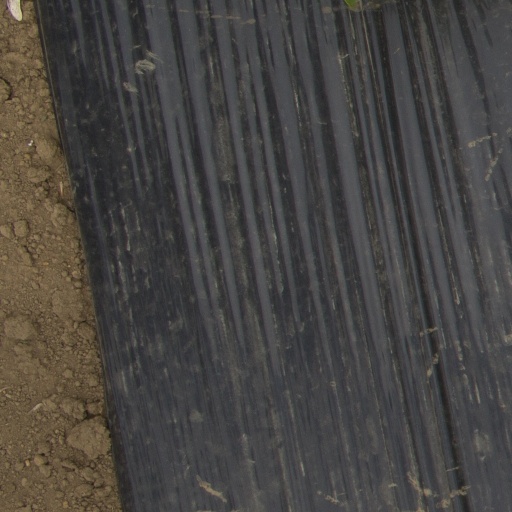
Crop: Jerusalem artichoke